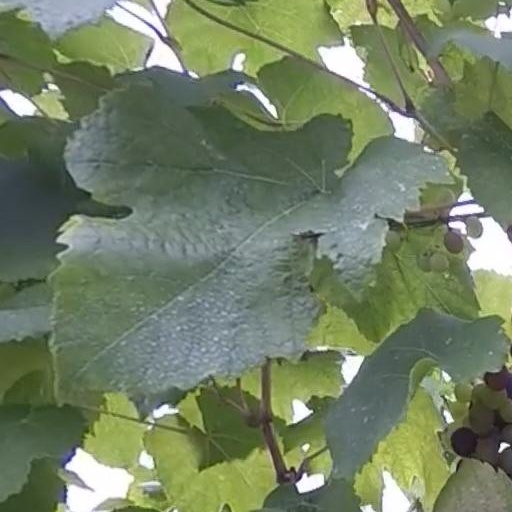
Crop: grape